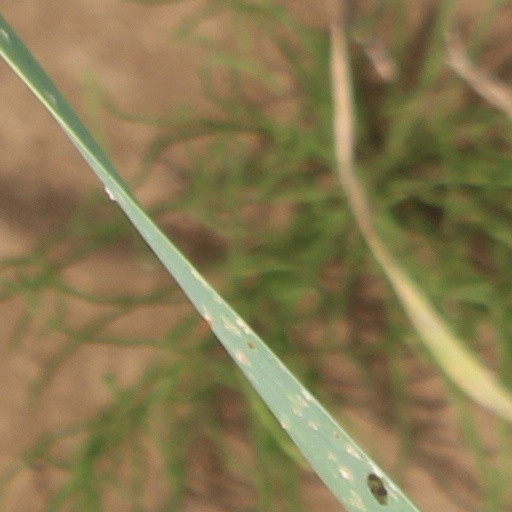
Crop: wheat